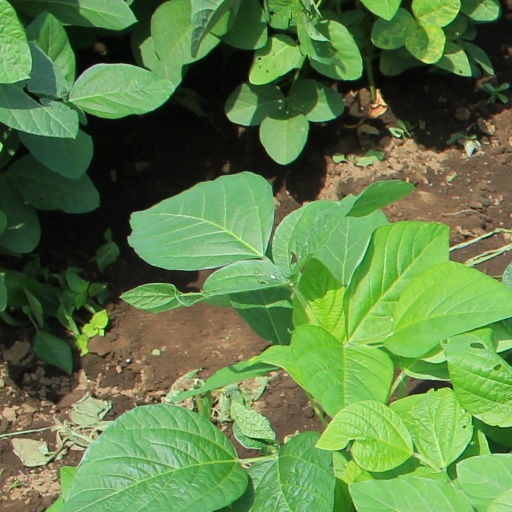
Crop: soybean